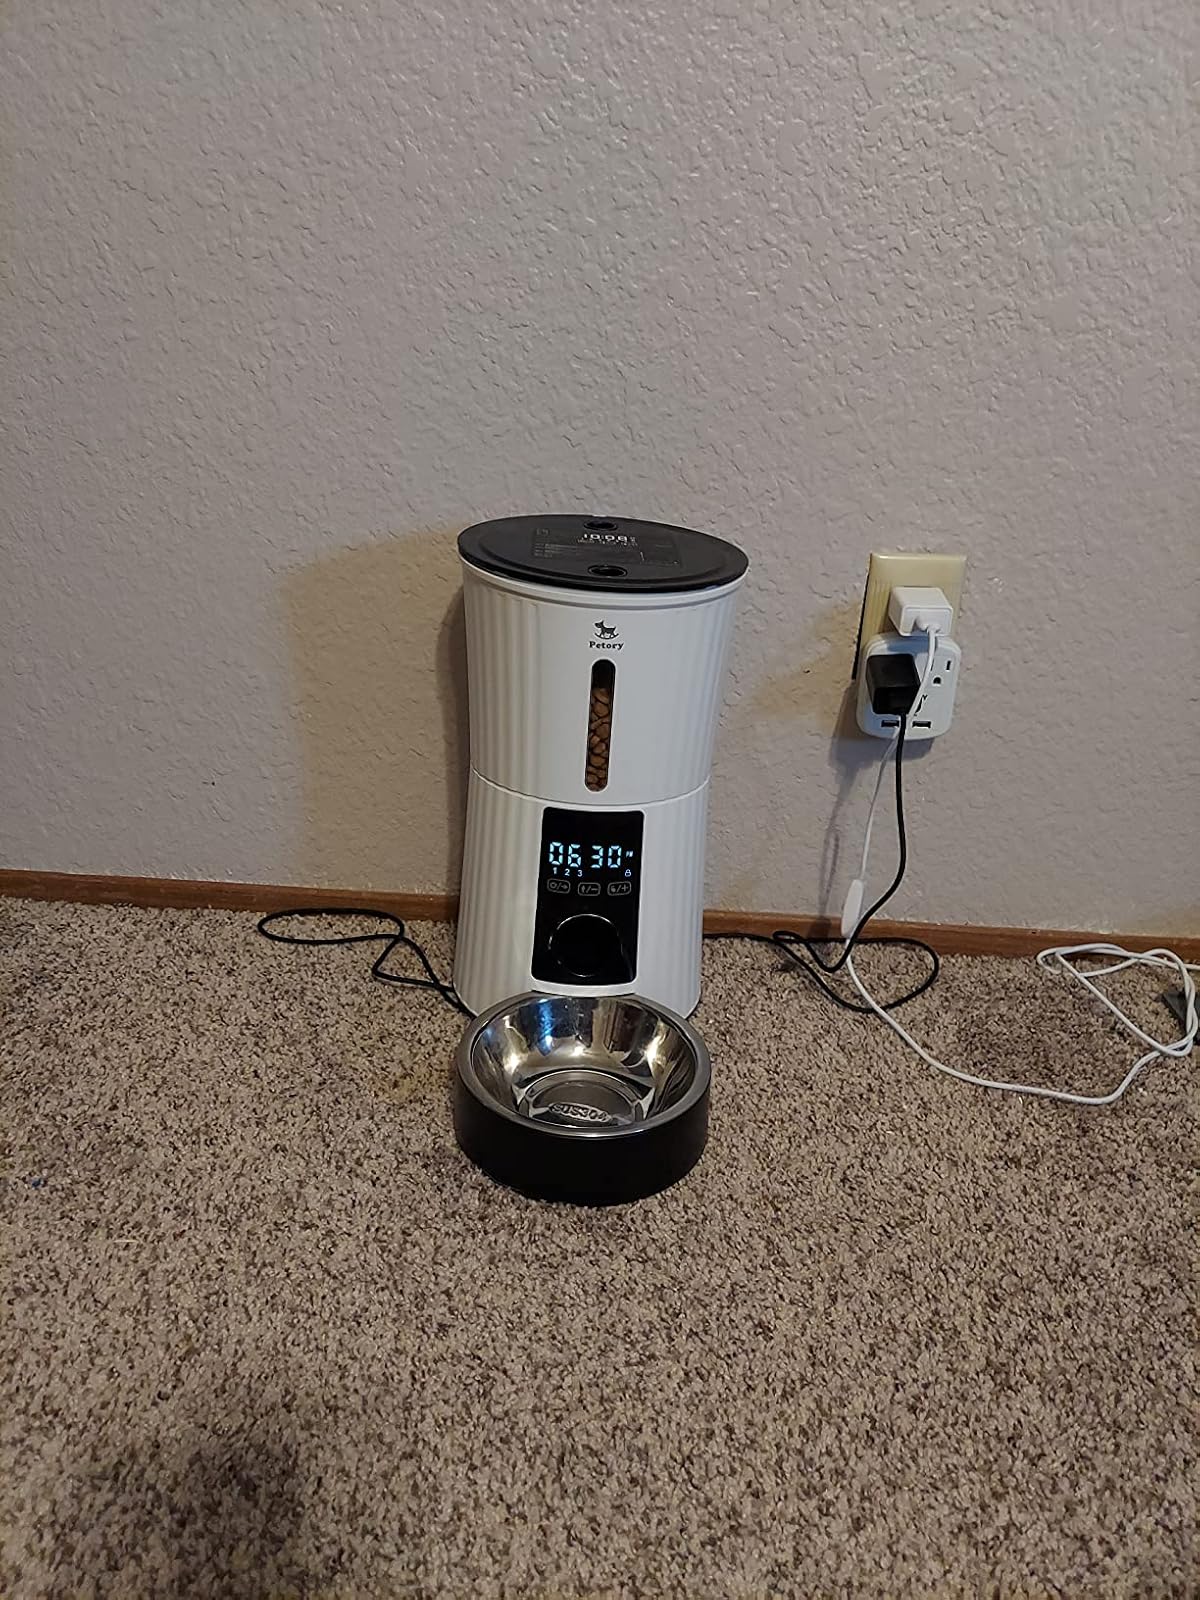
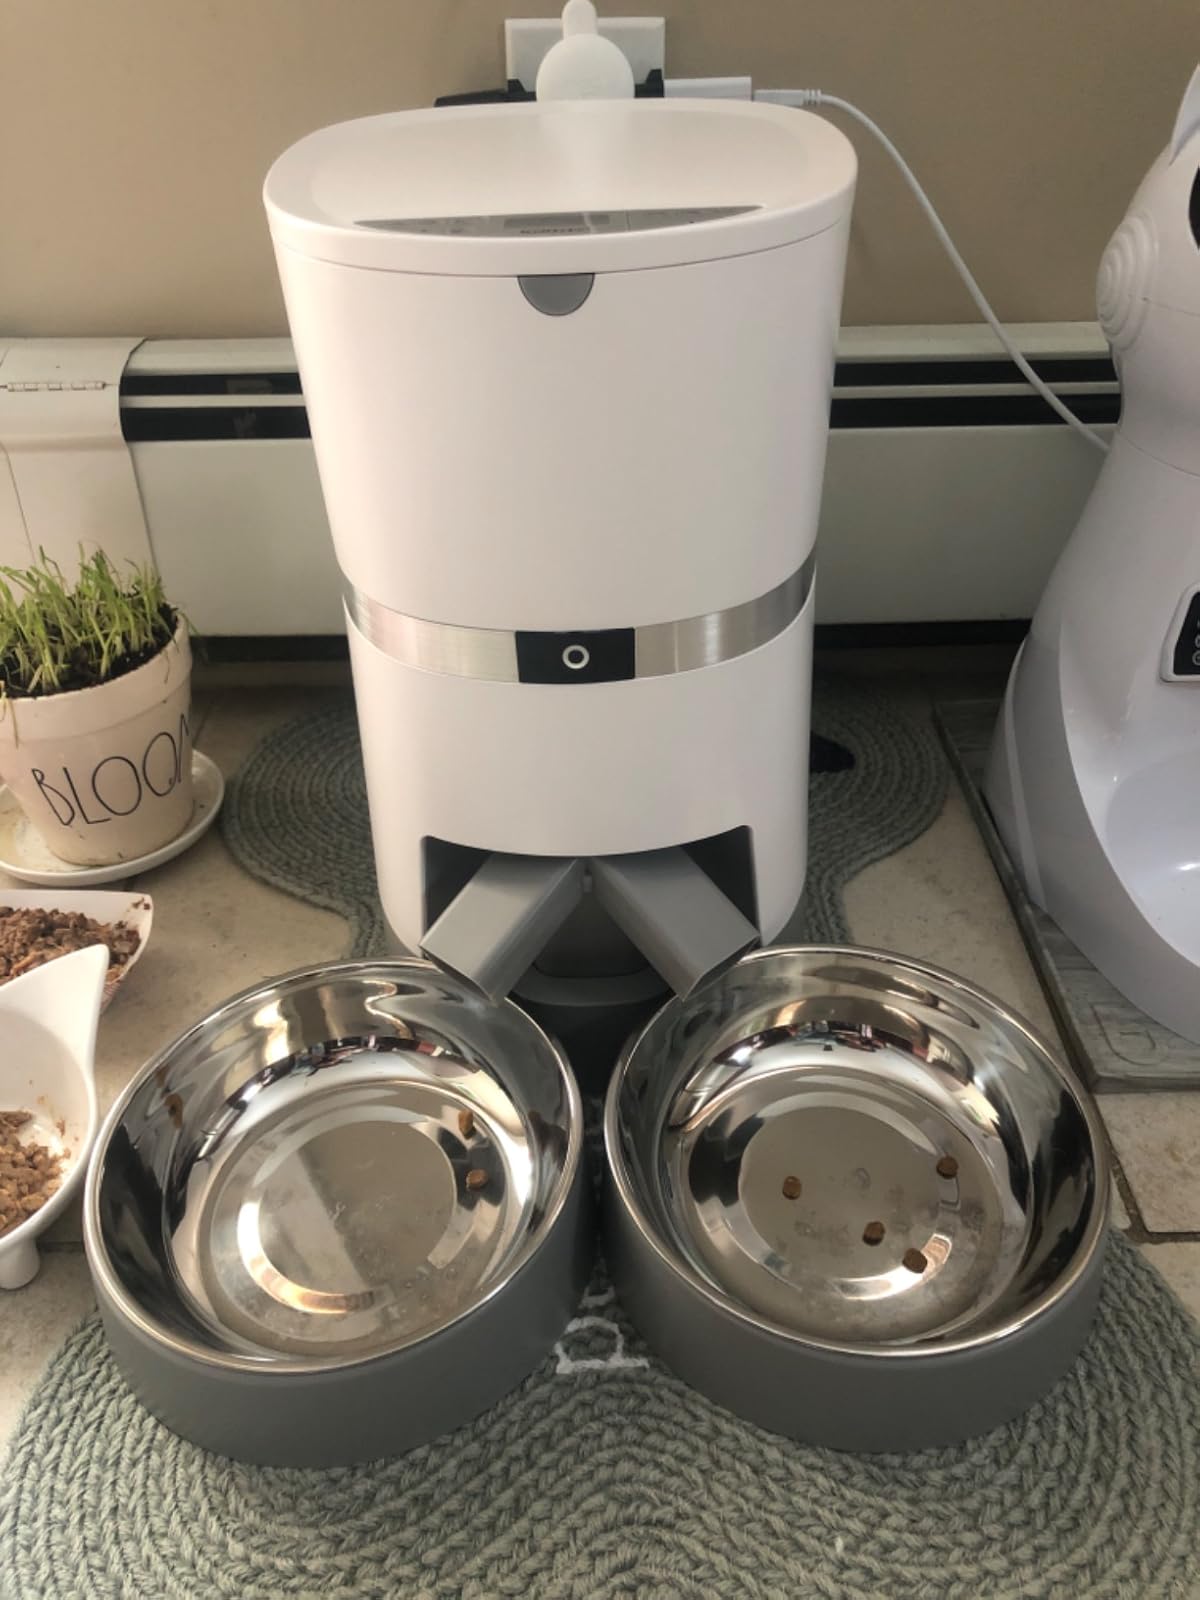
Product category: items_feeder
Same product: no